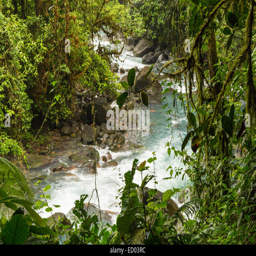
the cerulean blue waters in the rainforest